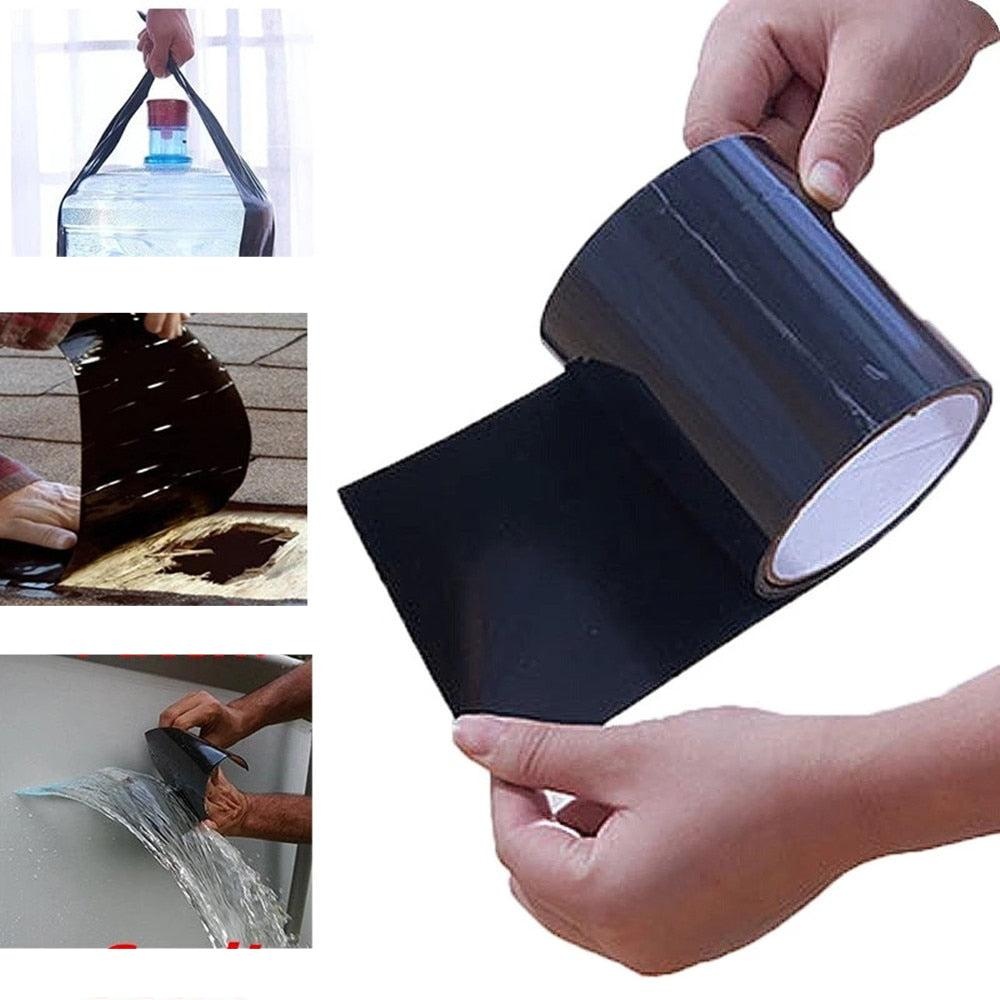
AquaShield Ultra Starke Wasserdichte Reparaturband
Sofortige Reparatur bei Lecks – 100% wasserdicht, ultra-stark und vielseitig einsetzbar Mit dem AquaShield Reparaturband dichten Sie Lecks, Risse und Brüche sofort und zuverlässig ab – sogar unter Wasser. Das extra-starke Klebeband haftet auf nahezu allen Oberflächen und ist der perfekte Helfer für schnelle Notfallreparaturen. Wasserfest, Flexibel & Extrem Stark Dieses Band ist dafür konzipiert, Wasser, Feuchtigkeit und extremen Temperaturen zu widerstehen. Mit seiner ultrastarken Klebkraft haftet es mühelos auf sowohl nassen als auch trockenen Oberflächen, was es ideal für den Innen- und Außenbereich macht. Eigenschaften: 100 % wasserdicht & luftdicht – ideal für Rohre, Schläuche, Pools u. v. m. Extrem haftstark – hält auf PVC, Glas, Metall, Gummi, Holz u.v.a. Wetter- & temperaturbeständig – innen & außen einsetzbar Flexibel zuschneidbar – für jede Reparaturgröße Sofort einsatzbereit – einfach abziehen, aufkleben, fertig
Brand: Schulte Boutique
Category: Hardware > Plumbing > Plumbing Repair Kits > Pipe Repair Kits